Britain's Next Top Model series 4

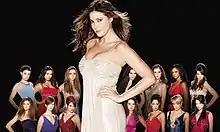

Britain's Next Top Model, Cycle 4 is the fourth cycle of Britain's Next Top Model. The cycle, like the previous cycles, was aired on SkyLiving. The cycle was said to be bigger, better and bustier than ever before. The cycle was revolutionary for its time in that it featured shorter girls with heavier set frames and a larger bust.